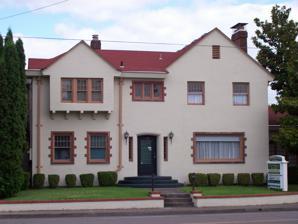
Building: Dr. Ralph Lyman Bosworth House
Country: United States of America
Year built: 1922
Historic house in Oregon, United States United States historic place Dr. Ralph Lyman Bosworth House U.S. National Register of Historic Places Dr. Ralph Lyman Bosworth House Show map of Corvallis OR Show map of Oregon Location 833 NW Buchanan Ave., Corvallis, Oregon Coordinates 44°34′32″N 123°15′34″W / 44.57556°N 123.25944°W / 44.57556; -123.25944 Area less than one acre Built 1922 Architect Traver, Lou Architectural style English Cottage NRHP reference No. 81000471 Added to NRHP December 9, 1981 The Dr. Ralph Lyman Bosworth House , located in Corvallis , Oregon , United States, is a house listed on the National Register of Historic Places . See also National Register of Historic Places listings in Benton County, Oregon References